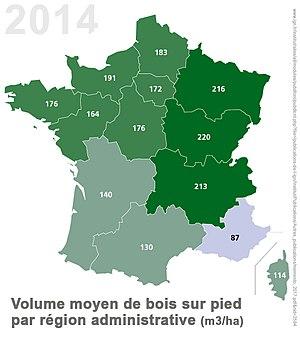
Volume de bois moyen sur pied en France en 2014 (estimation) d'après données et graphiques 2014 collectées par l'IGN et publiés en 2017 (IGN (2017) Le mémento
Selon l'inventaire forestier national, la forêt en France métropolitaine couvre 17 millions d'hectares soit 170 000 km². Cela correspond à un taux de boisement de 29,7 % du territoire proche du taux mondial et qui est en progression. Elle comprend 136 espèces d'arbres.